Low-cost carrier

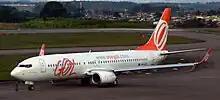
A Gol Linhas Aéreas Inteligentes Boeing 737-800 at Afonso Pena International Airport

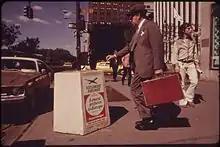
Advert for Loftleiðir Icelandic Airlines on Fifth Avenue, New York in 1973

The low-cost carrier business model practices vary widely. Some practices are more common in certain regions, while others are generally universal. The common theme among all low-cost carriers is the reduction of cost and reduced overall fares compared to legacy carriers.